German People's Union in Poland

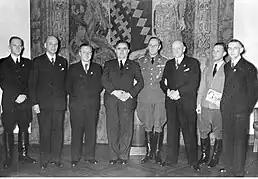
Volksdeutsches decorated Golden Party Badge by Adolf Hitler in Berlin after Invasion of Poland in 1939. From left: Ludwig Wolff head of Deutscher Volksverband from Łódź, from Katowice, gauleiter Josef Wagner, mayor from Bielsko-Biała, obergruppenfuhrer Werner Lorenz, senator Erwin Hasbach from Ciechocinek, baron from Wielkopolska, "Weiss" from Jarocin.

Deutscher Volksverband in Polen (DVV), or the German People's Union in Poland, was a Nazi German extreme right-wing political party founded in 1924 in central Poland by members of the ethnic German minority who did not wish to join the minority bloc in the Polish parliament Sejm. DVV was headed by August Utta, and financially supported by the Reich Ministry of Finance. "Deutscher Volksverband" was most active in the Łódź and Tomaszów area.